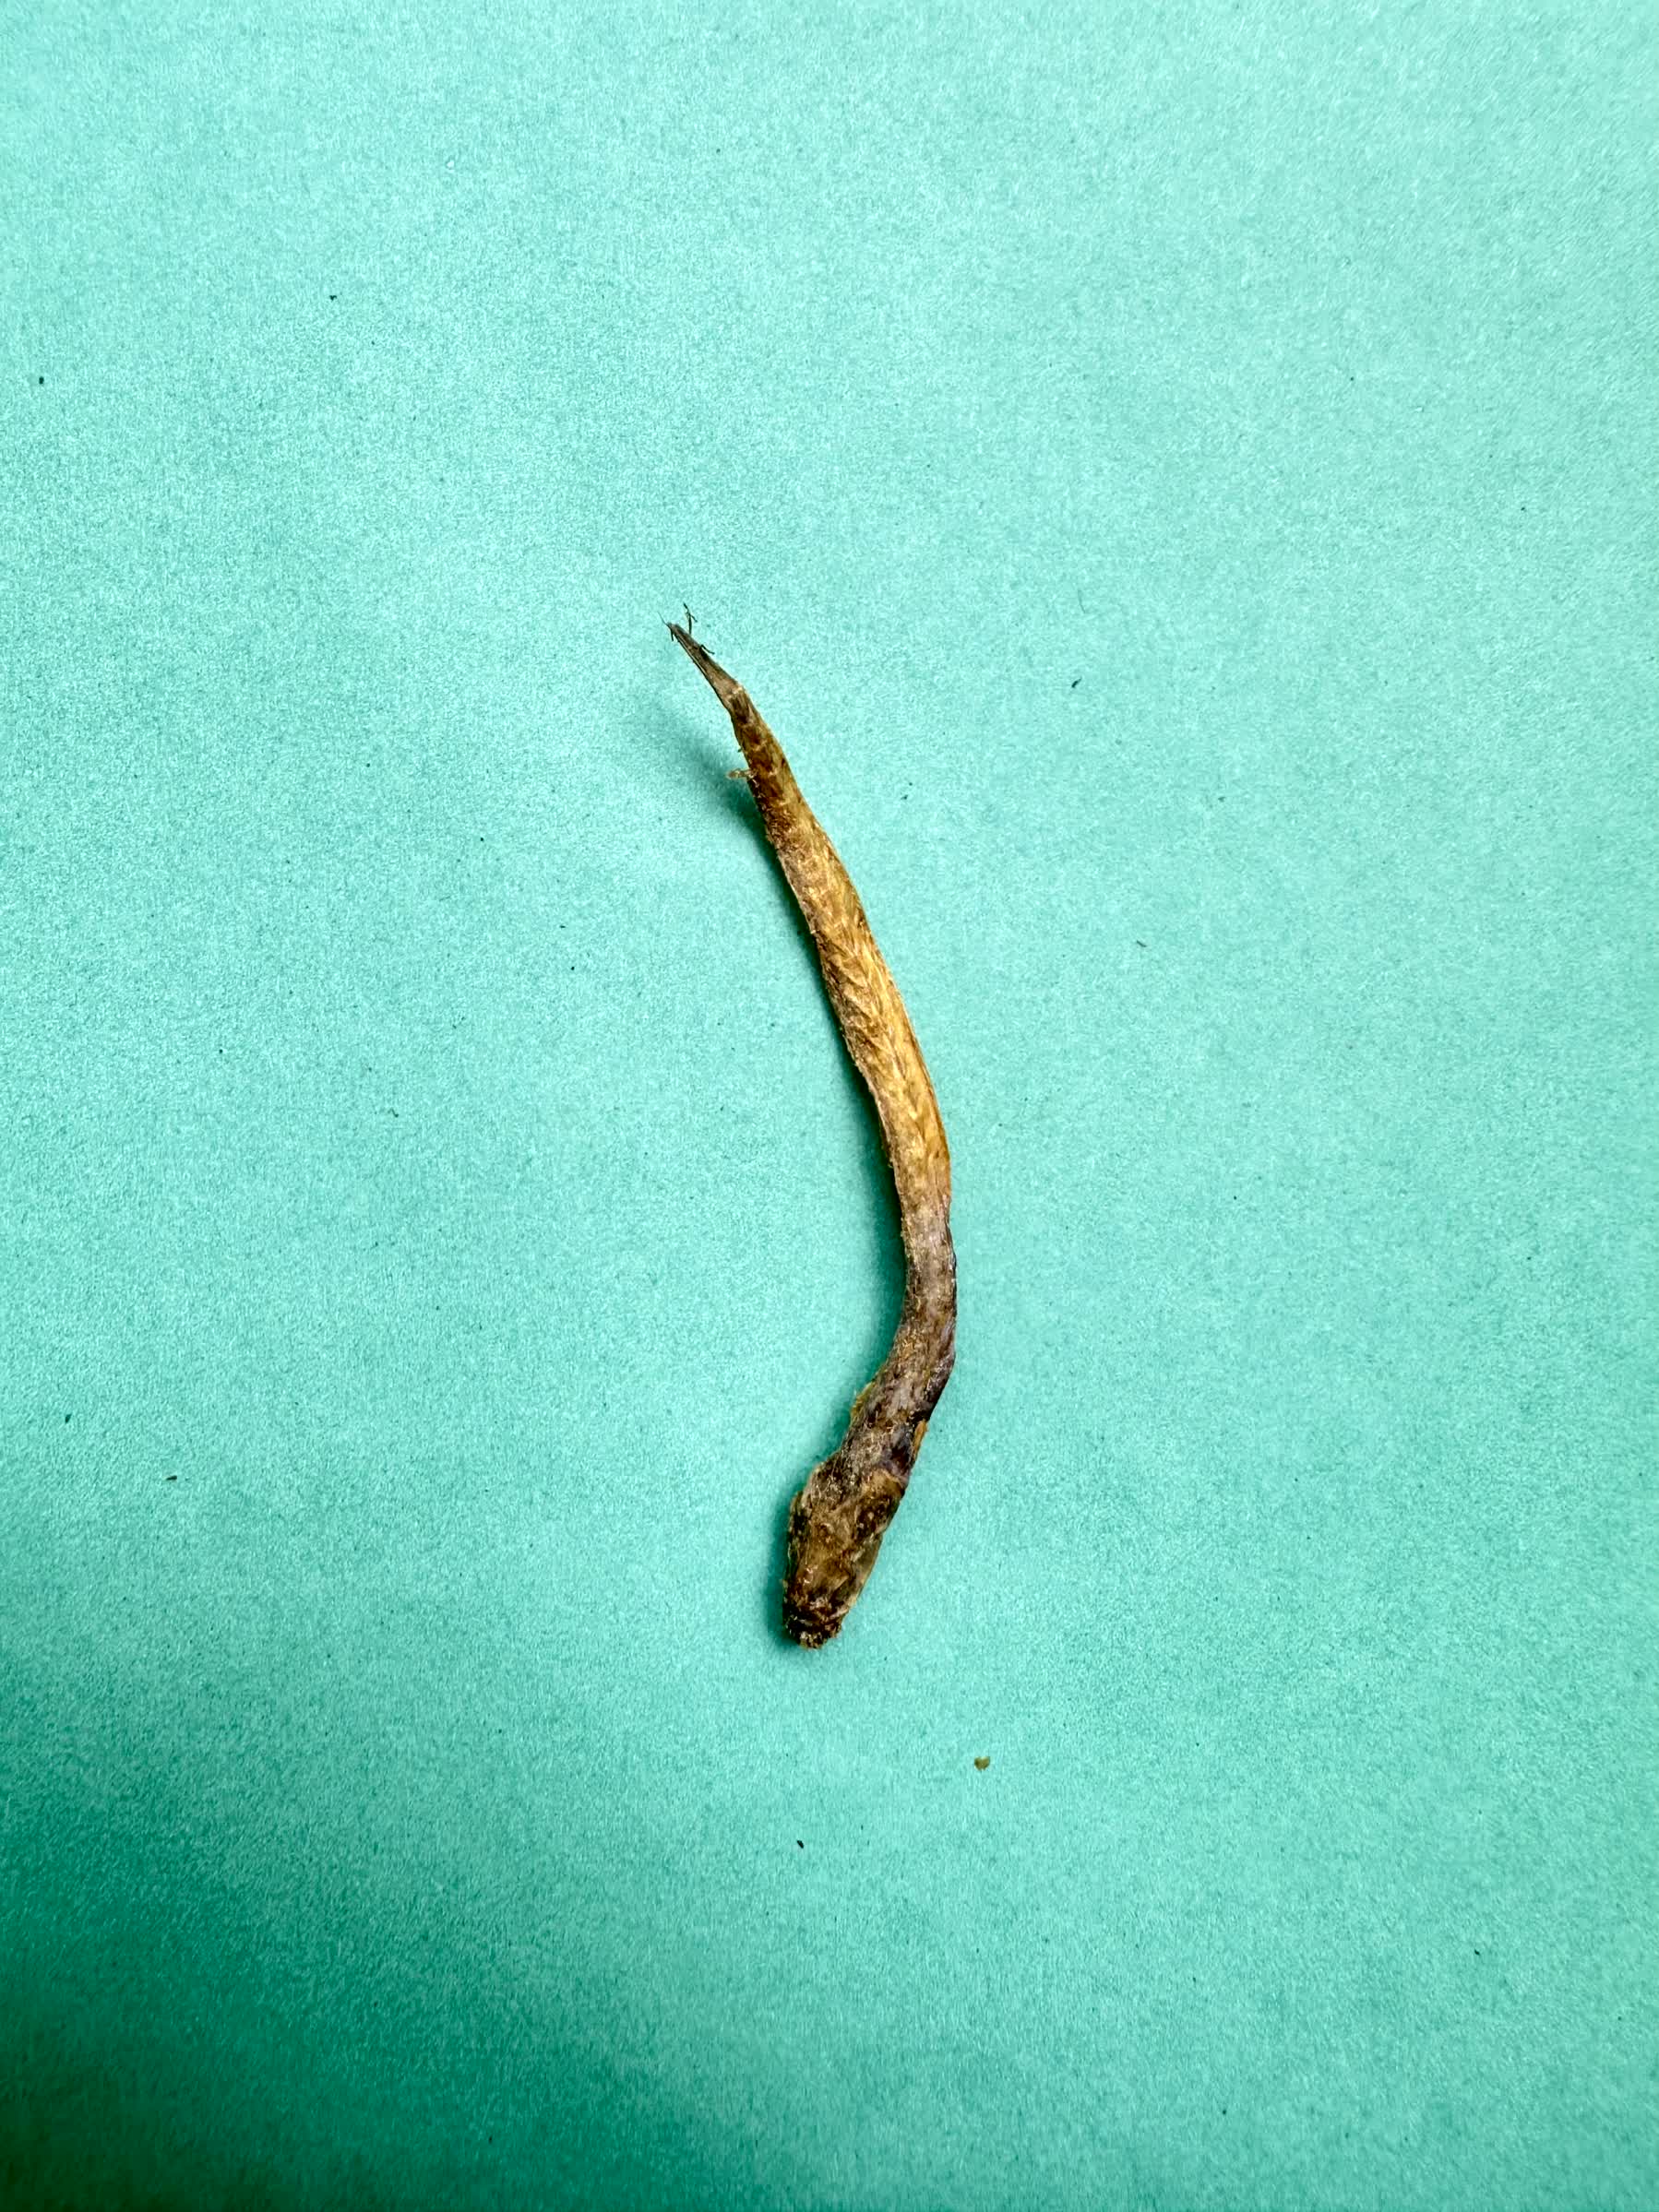
Species: Chewa